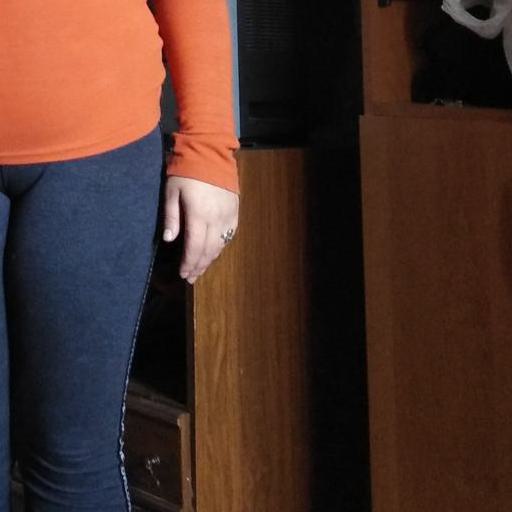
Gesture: no_gesture